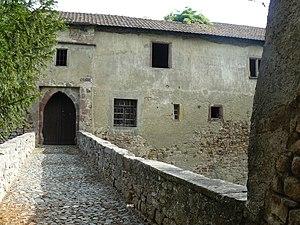
Reste du Château d'Orschwihr - Entrée du château
Le château d'Orschwihr est un domaine viticole situé à Orschwihr dans le département du Haut-Rhin et la région Grand Est.
Orschwihr est une commune française située en Alsace, dans le département du Haut-Rhin, en région Grand Est.
Cet article recense les monuments historiques du Haut-Rhin, en France.